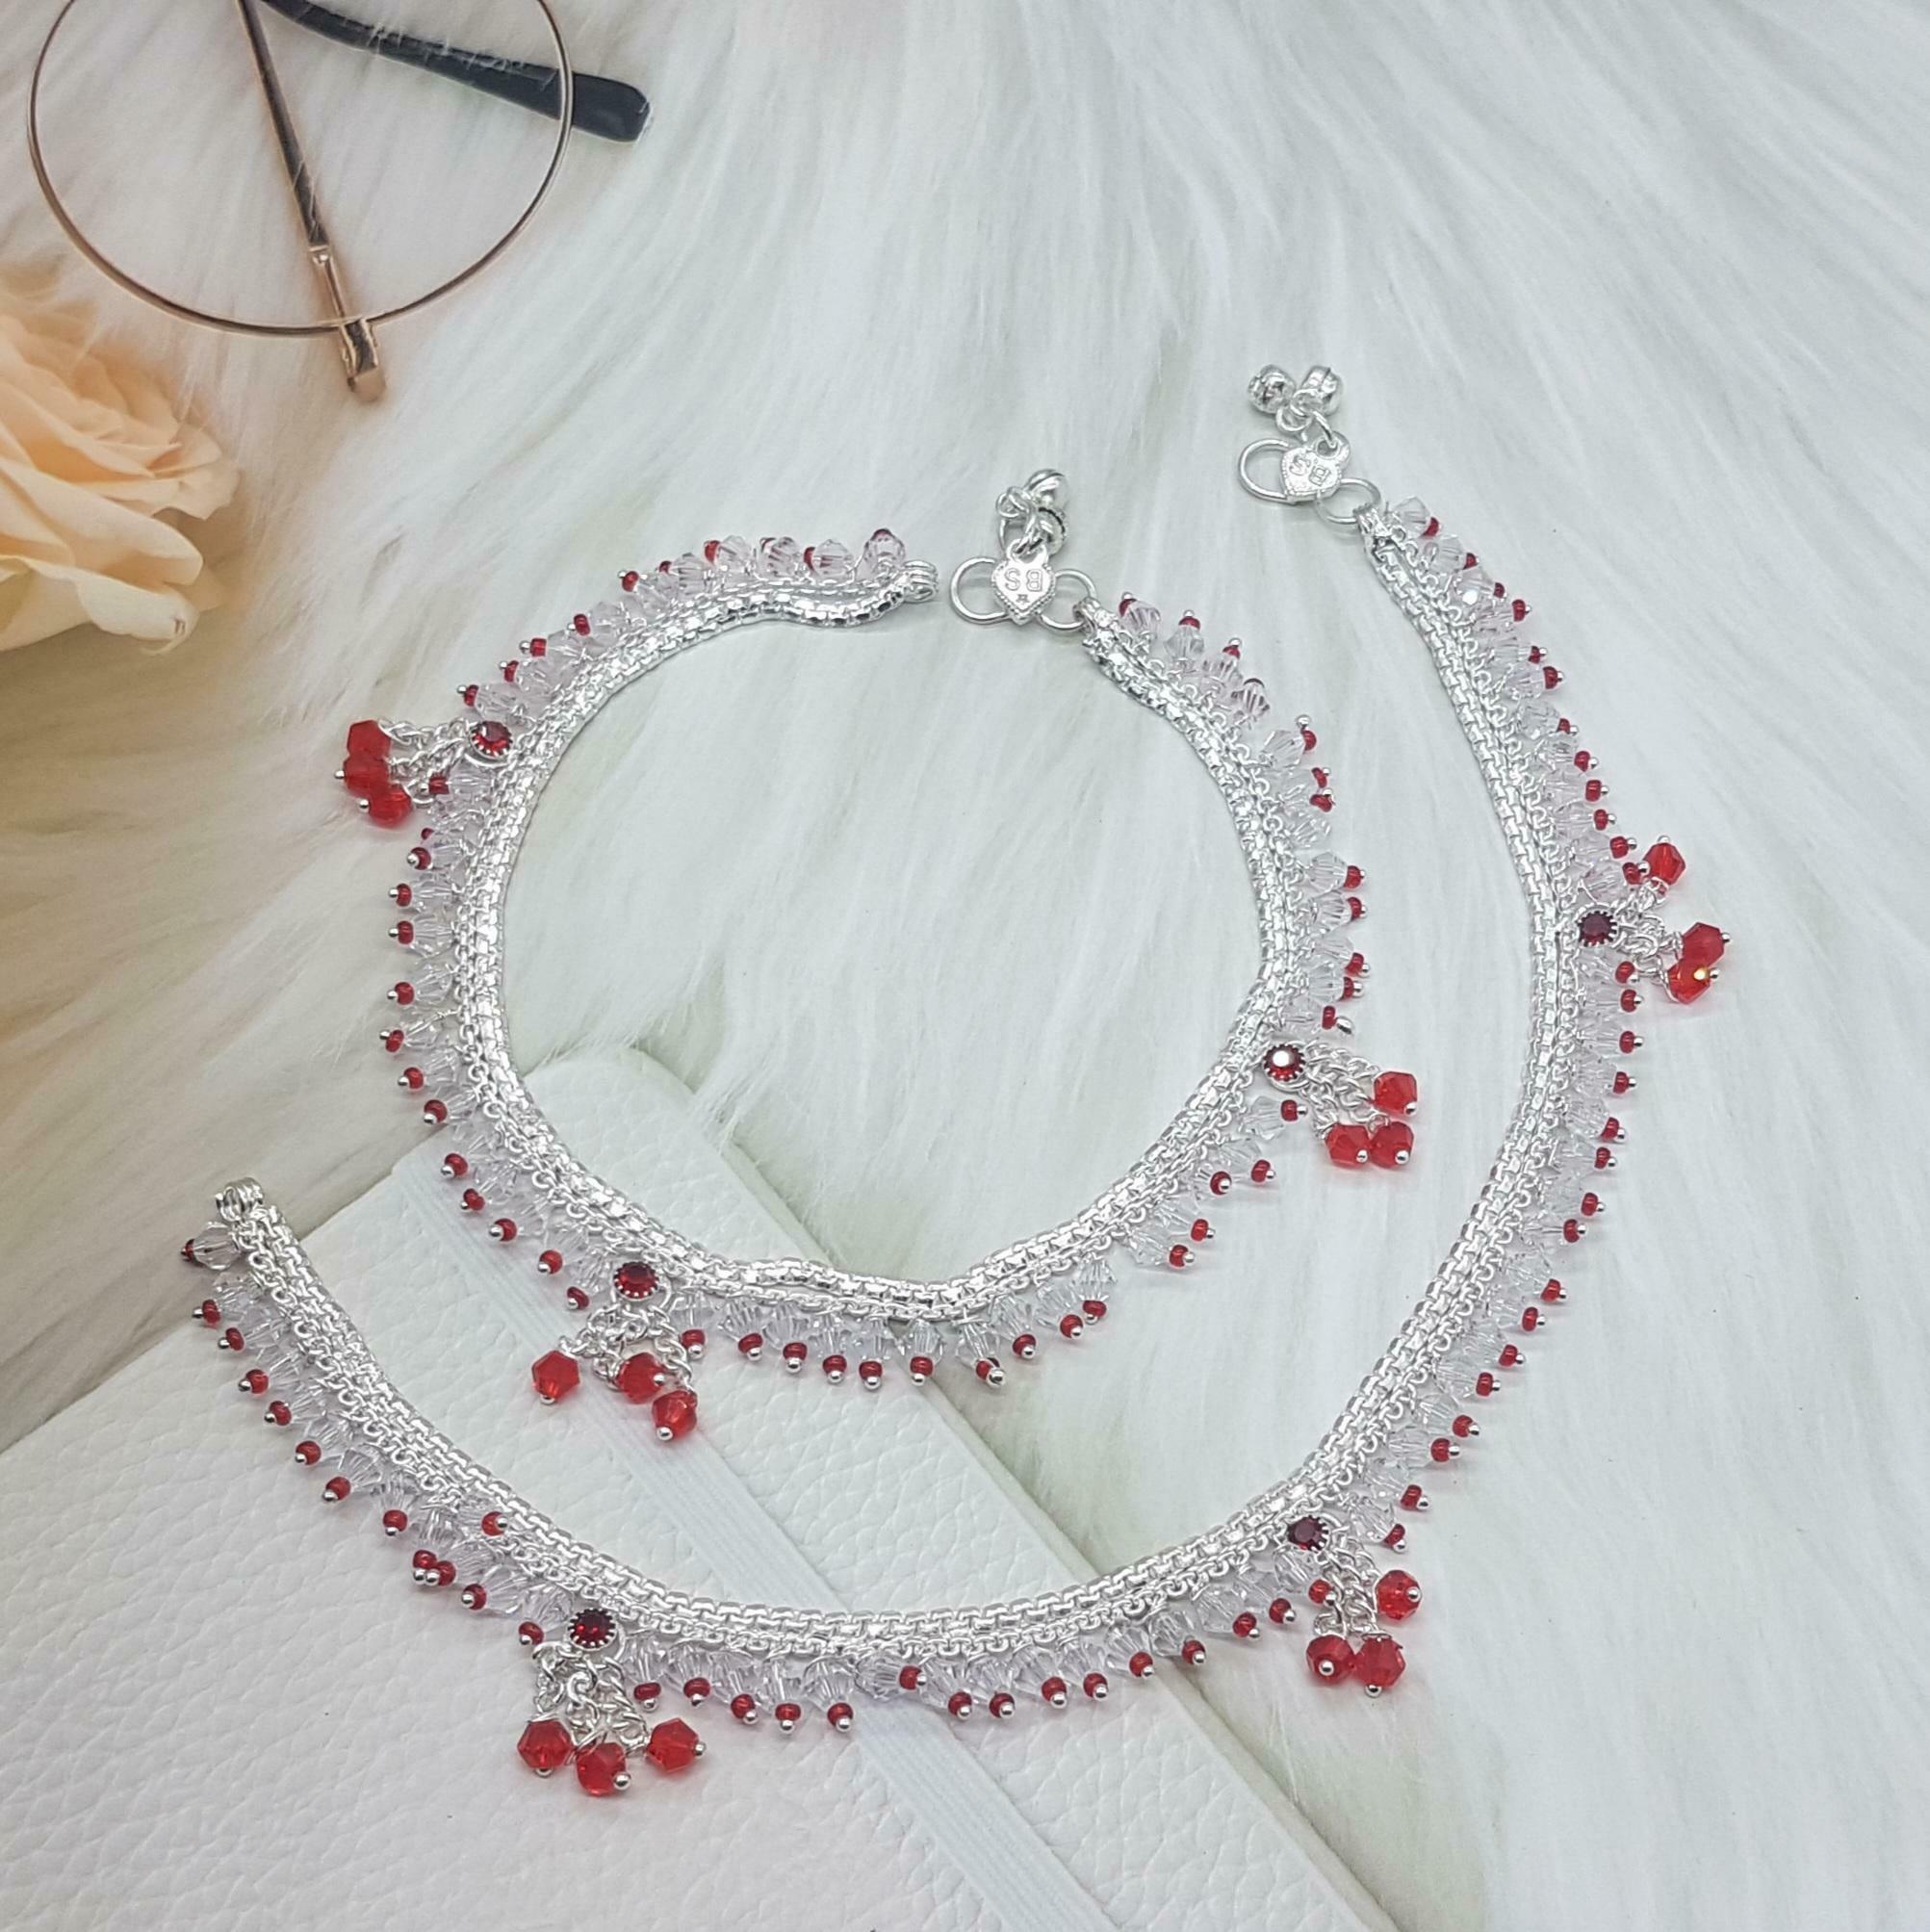
BR Ornaments A229 Alloy Anklet (Pack of 2)
Type: Anklet
Brand: BR Ornaments
Price: Rs. 299
 This silver anklet looks good with all indian outfitsor traditional outfits suitable girls and women of all ages. grab this pair of anklets, you will feel stylish ankle and shining silver anklet will make beautiful, you must buy the sns traders anklets you will never go wrong with the latest design, fancy anklets in silver jewellery.